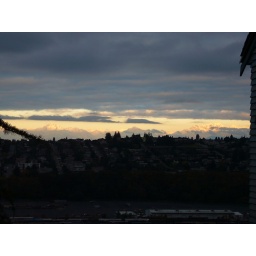
The olympic mountains over magnolia at dawn from our street (about 30 ft from our front door.)